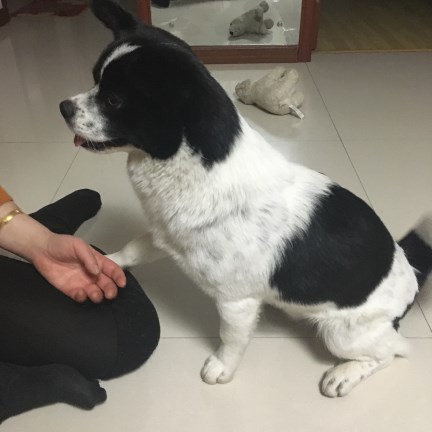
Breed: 3336-n000121-chinese_rural_dog